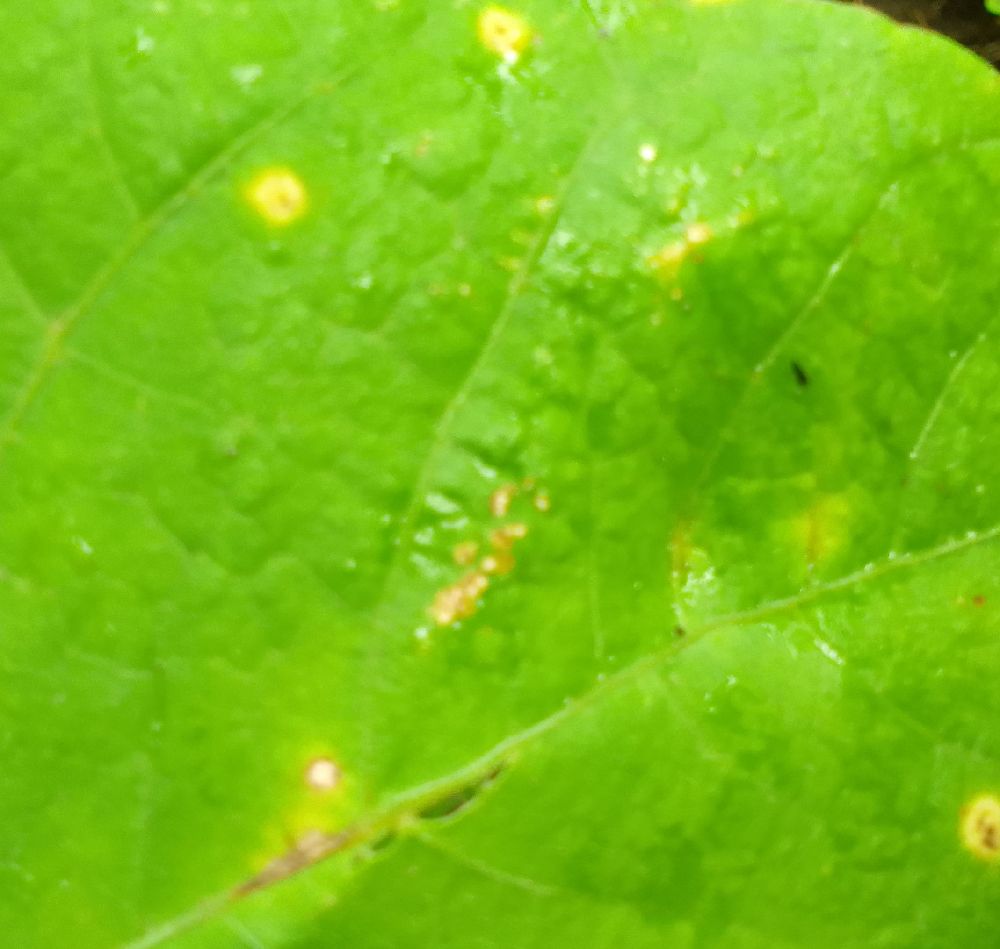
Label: rust